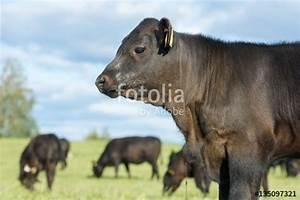
cow